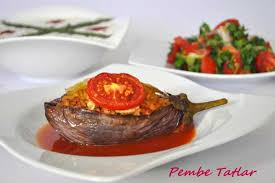
Yemek: karniyarik